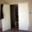
Label: wardrobe